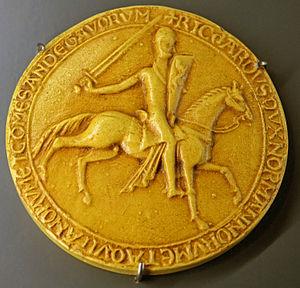
Contre sceau équestre (1195) de Richard Ier d'Angleterre - Historial de Vendée - Les Lucs-sur-Boulogne
Richard Iᵉʳ dit Cœur de Lion fut roi d'Angleterre, duc de Normandie, duc d'Aquitaine, comte de Poitiers, comte du Maine et comte d'Anjou de 1189 à sa mort en 1199.
L'abbaye de Perseigne est une ancienne abbaye cistercienne, fondée en 1145, dont il ne reste que quelques pans de murs, située dans le nord de la Sarthe, aux portes de la forêt de Perseigne, du Parc naturel régional Normandie-Maine, sur la commune de Neufchâtel-en-Saosnois. Ses ruines sont inscrites aux monument historiques depuis le 4 octobre 1932. Sur le plan matériel, la fondation était d'importance moyenne au sein de l'ordre cistercien. Elle a organisé son temporel aux XIIᵉ et XIIIᵉ siècles au moyen d'un réseau de granges qui a pu être reconstitué par prospection archéologique. Deux bâtiments agricoles ont laissé des vestiges significatifs.